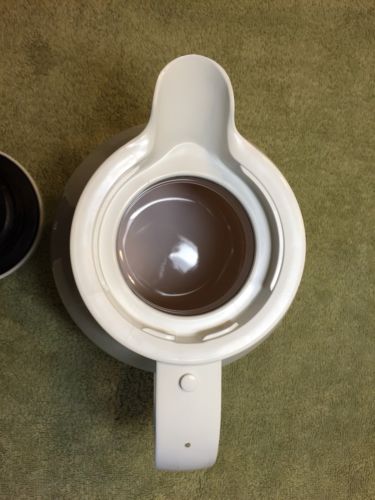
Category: coffee maker